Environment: real
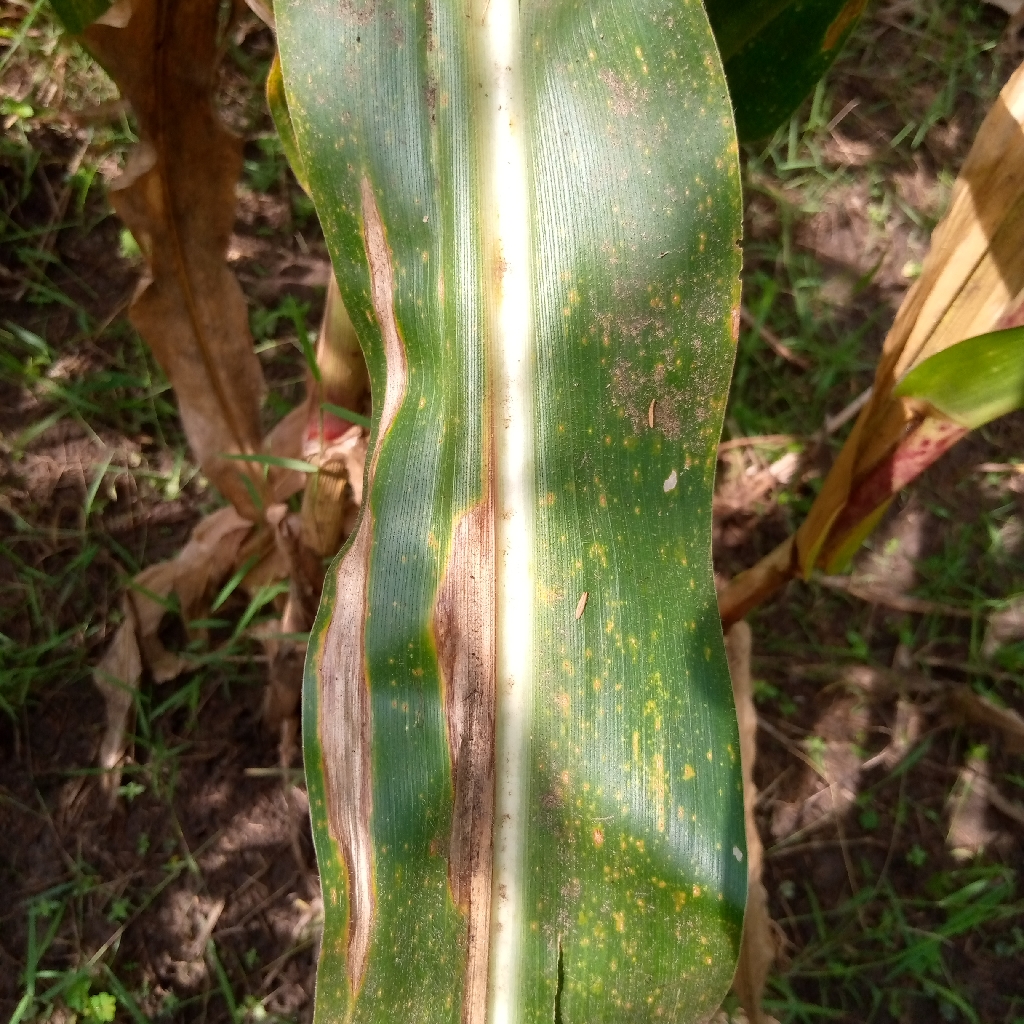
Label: northern_corn_leaf_blight